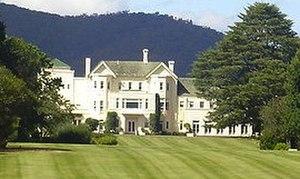
La crise constitutionnelle australienne de 1975, communément appelée The Dismissal en anglais, fait référence aux événements qui ont abouti à la révocation du Premier ministre Gough Whitlam du Parti travailliste australien, par le gouverneur général Sir John Kerr et à la nomination du chef de l'opposition, Malcolm Fraser, comme Premier ministre par intérim. Cette affaire est considérée comme la plus grande crise politique et constitutionnelle dans l'histoire de l'Australie.